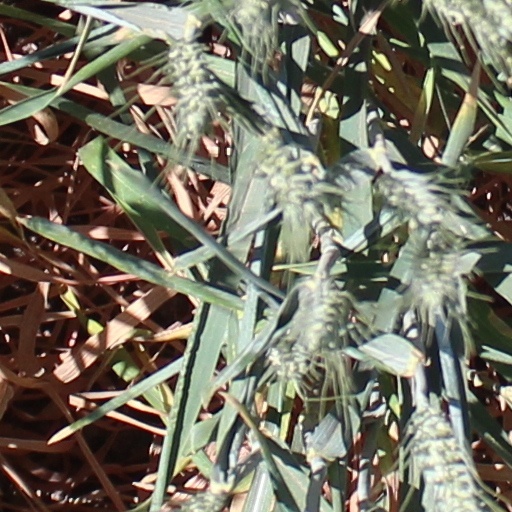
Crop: wheat